Powerhead (rocket engine)

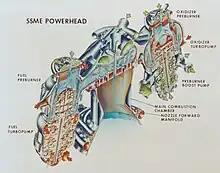
Diagram showing the powerhead of the Space Shuttle Main Engine

A liquid rocket engine powerhead (or powerpack) is the turbopumps, preburners, and all the requisite equipment for a non-pressure-fed rocket engine cycle rocket engine, minus the combustion chamber and the expansion nozzle.